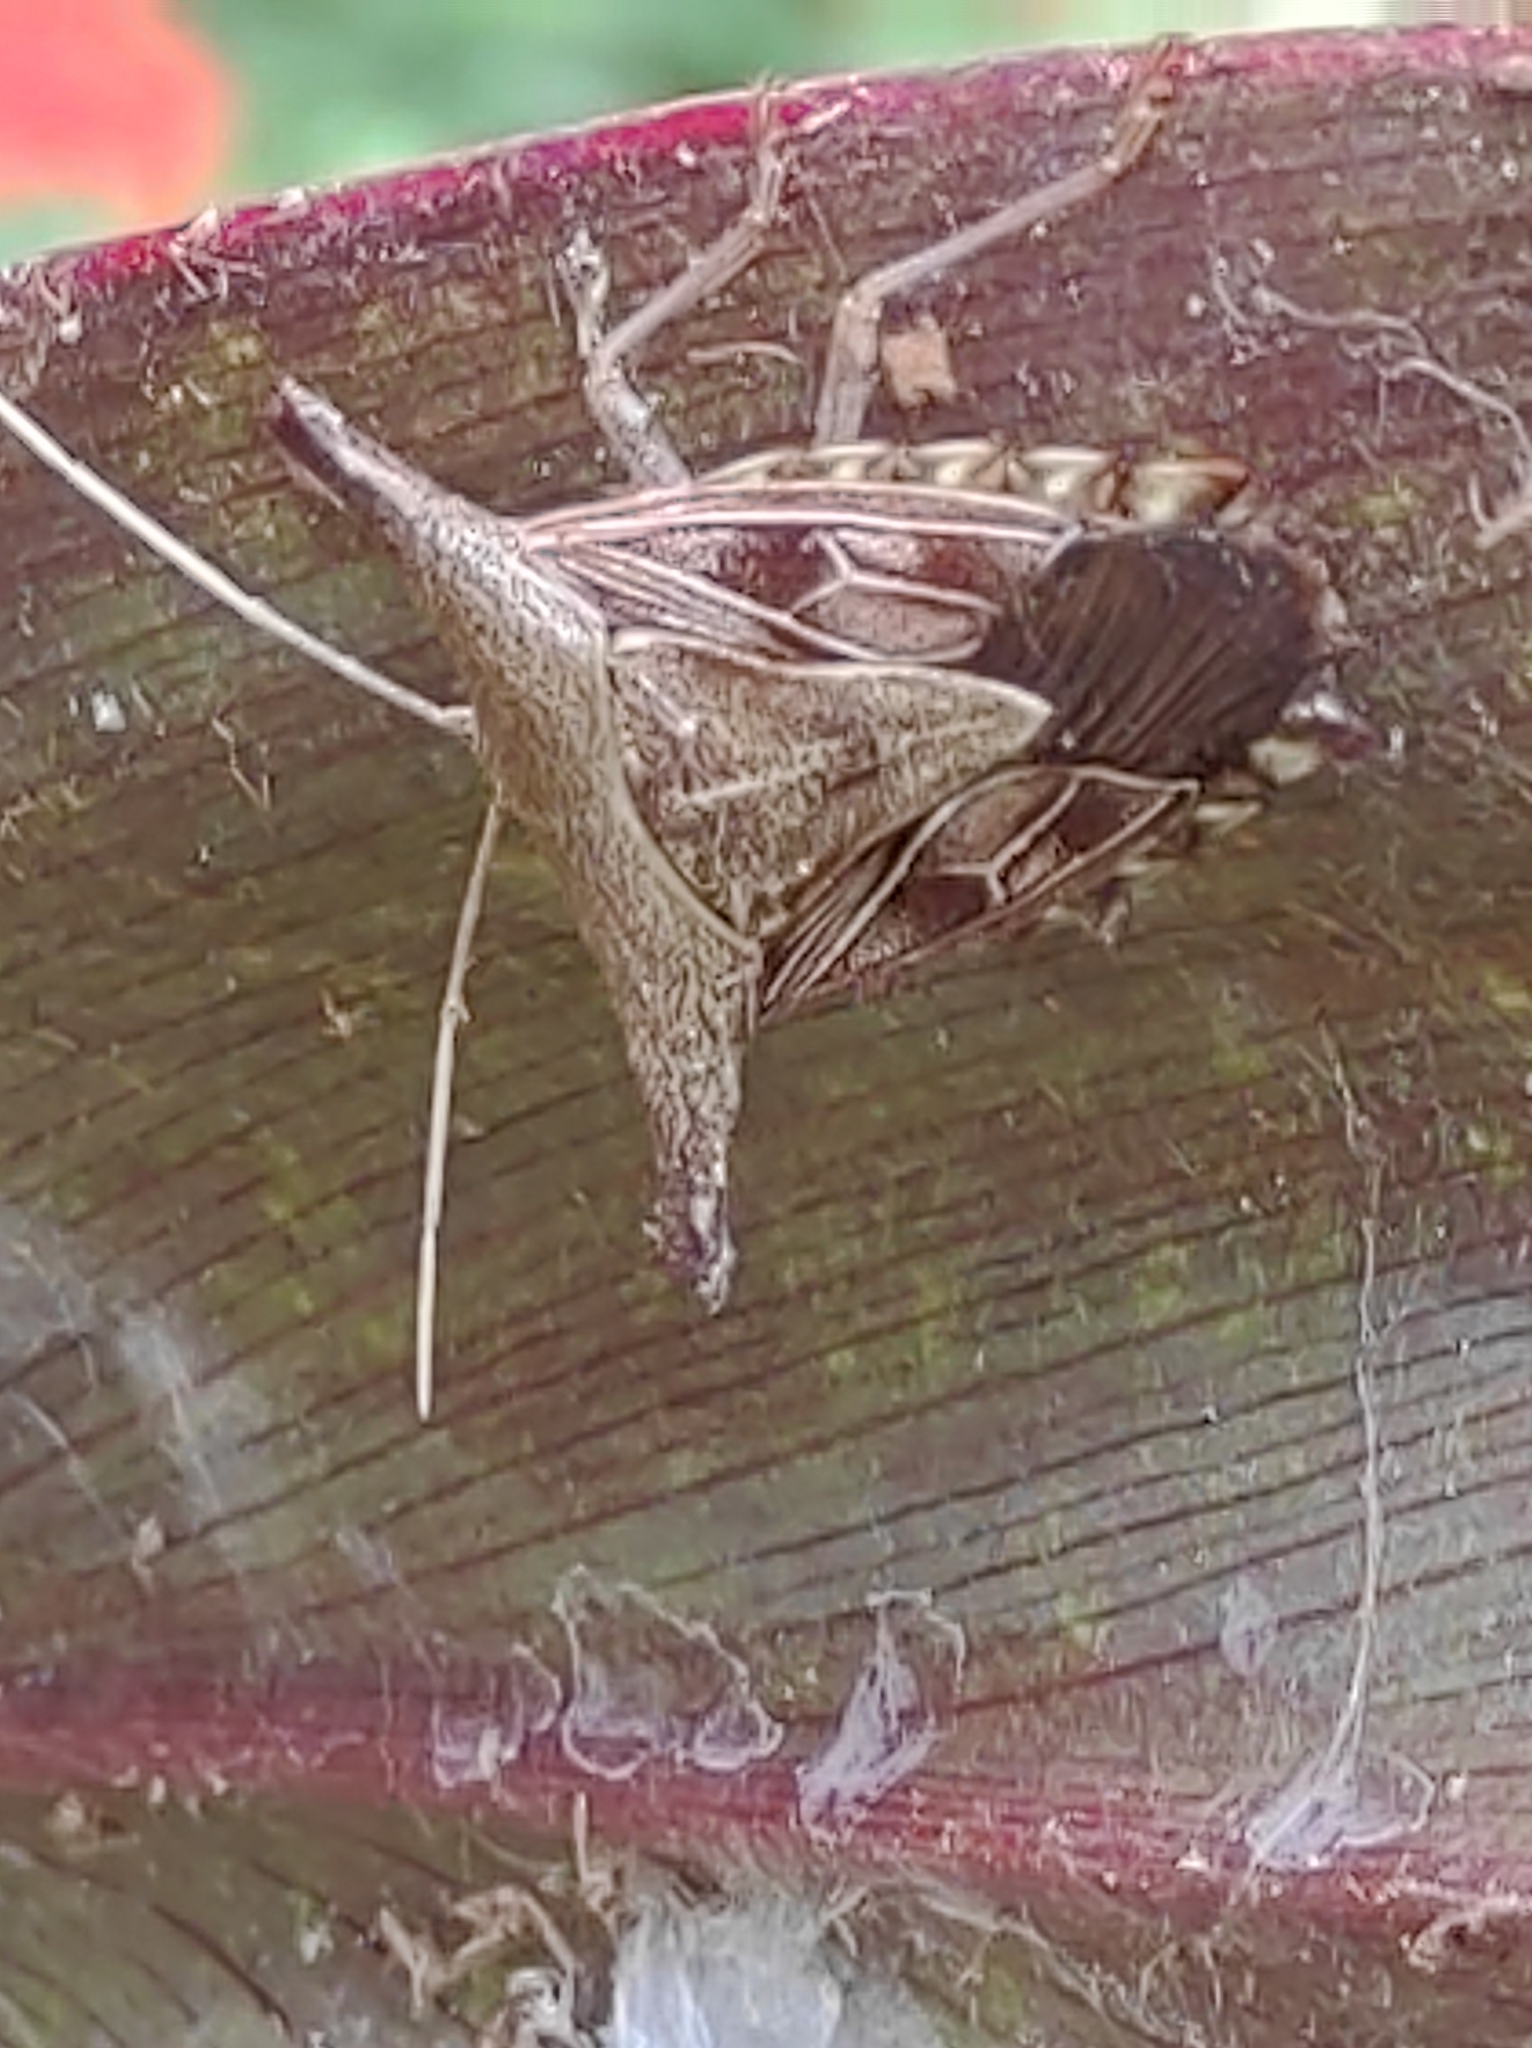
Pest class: stink_bug